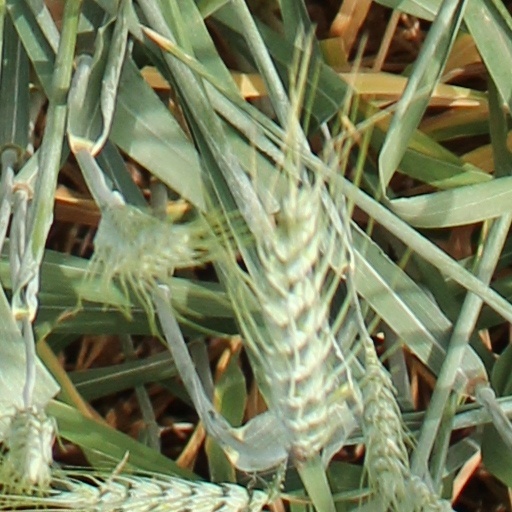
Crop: wheat